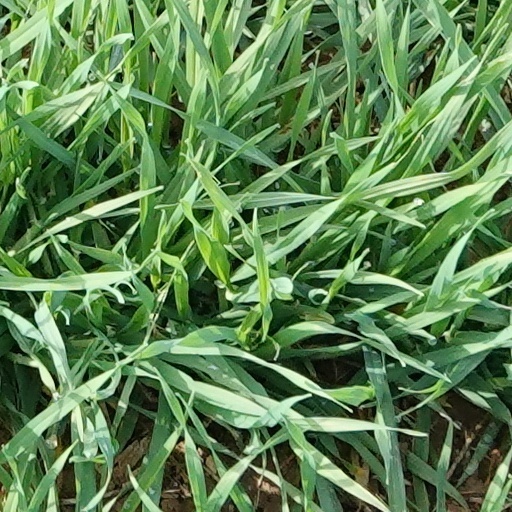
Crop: wheat